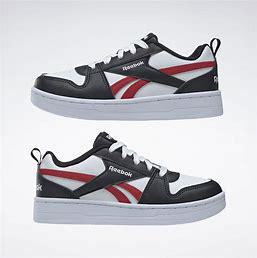
Brand: Reebok
Model: Royal Prime 2